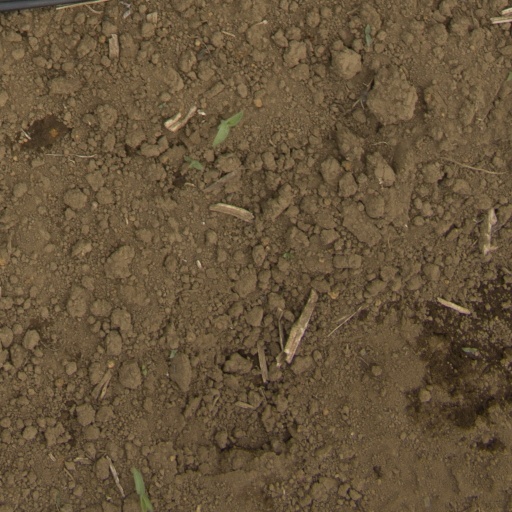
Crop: Jerusalem artichoke